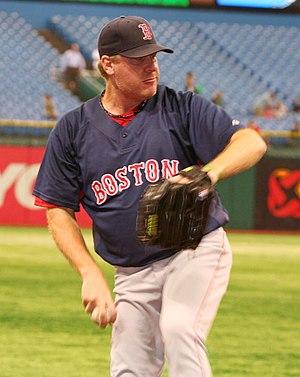
Curtis Montague Schilling est un ancien lanceur partant droitier de baseball qui a joué dans les Ligues majeures de 1988 à 2007, notamment avec les Phillies de Philadelphie, les Diamondbacks de l'Arizona et les Red Sox de Boston.